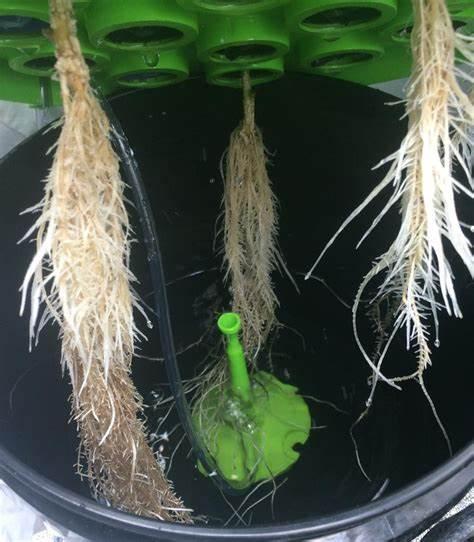
Hizi ni mizizi ya mimea yaliyokuwa yametiwa ndani ya ndoo ambalo lilikuwa na maji yenye virutubishi vya kuifanya mmea huu kumea.